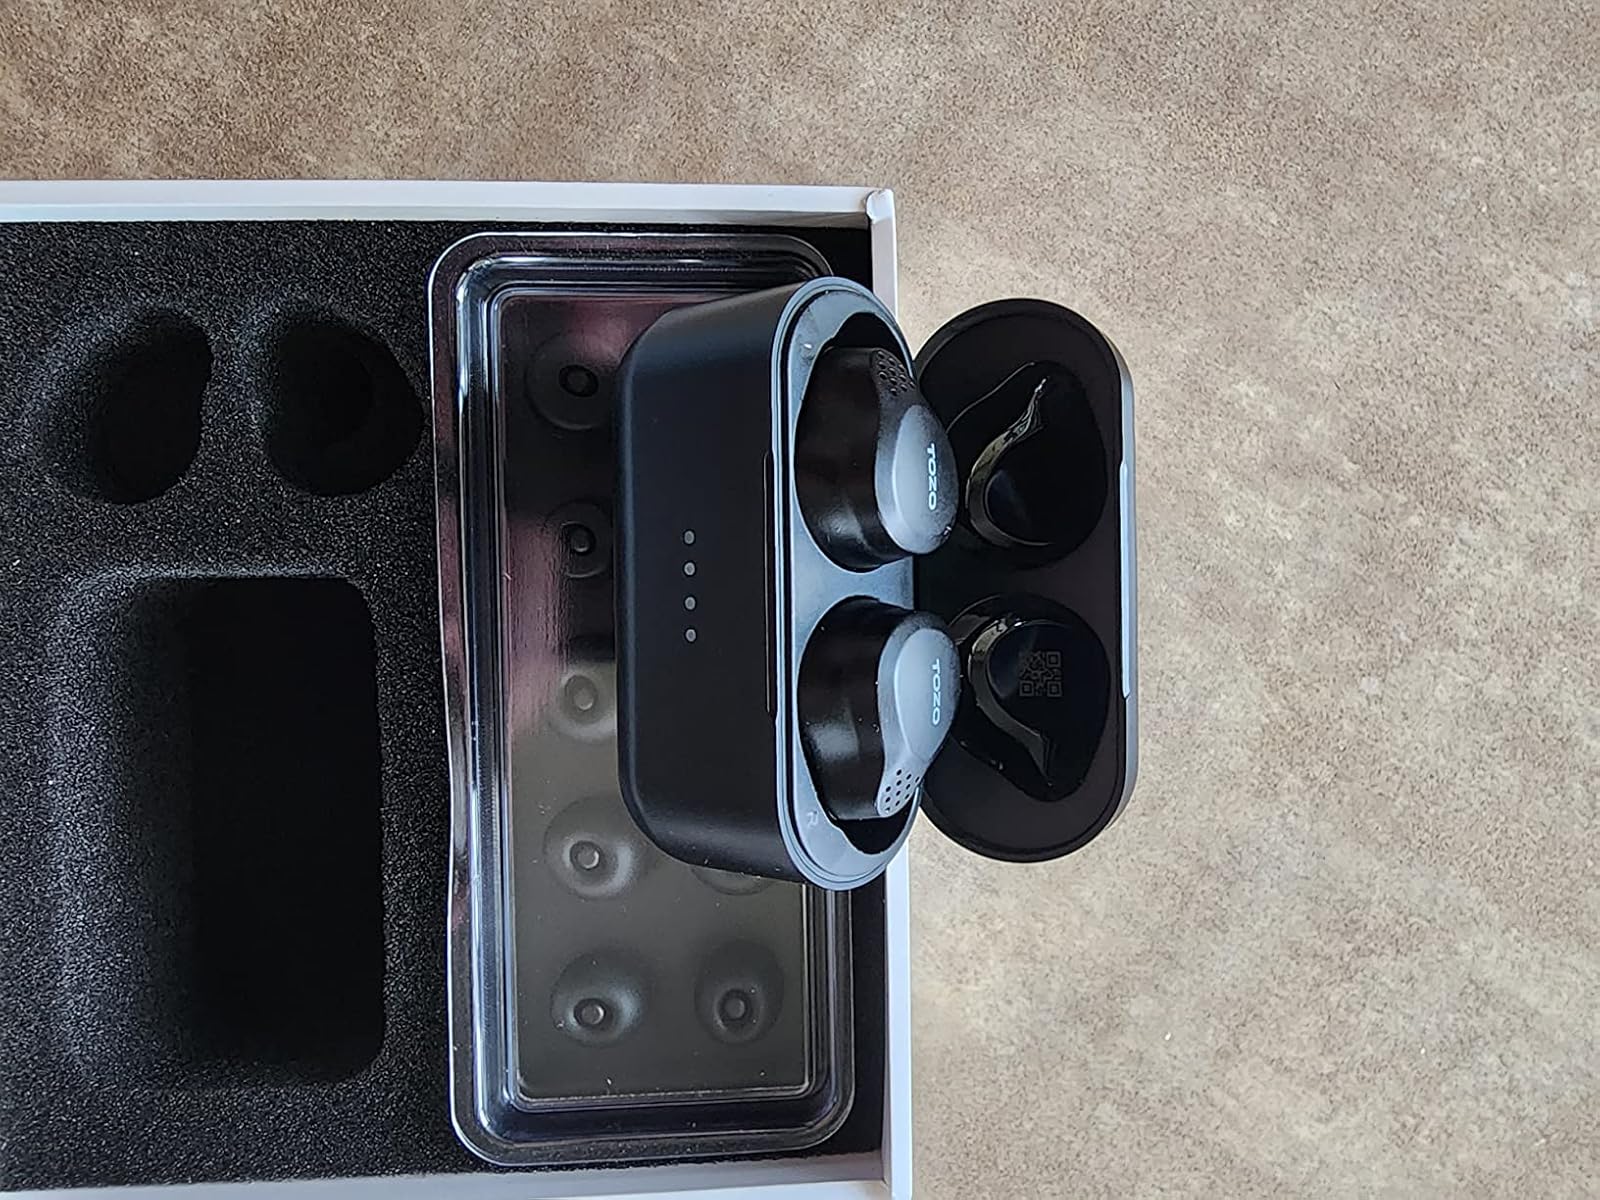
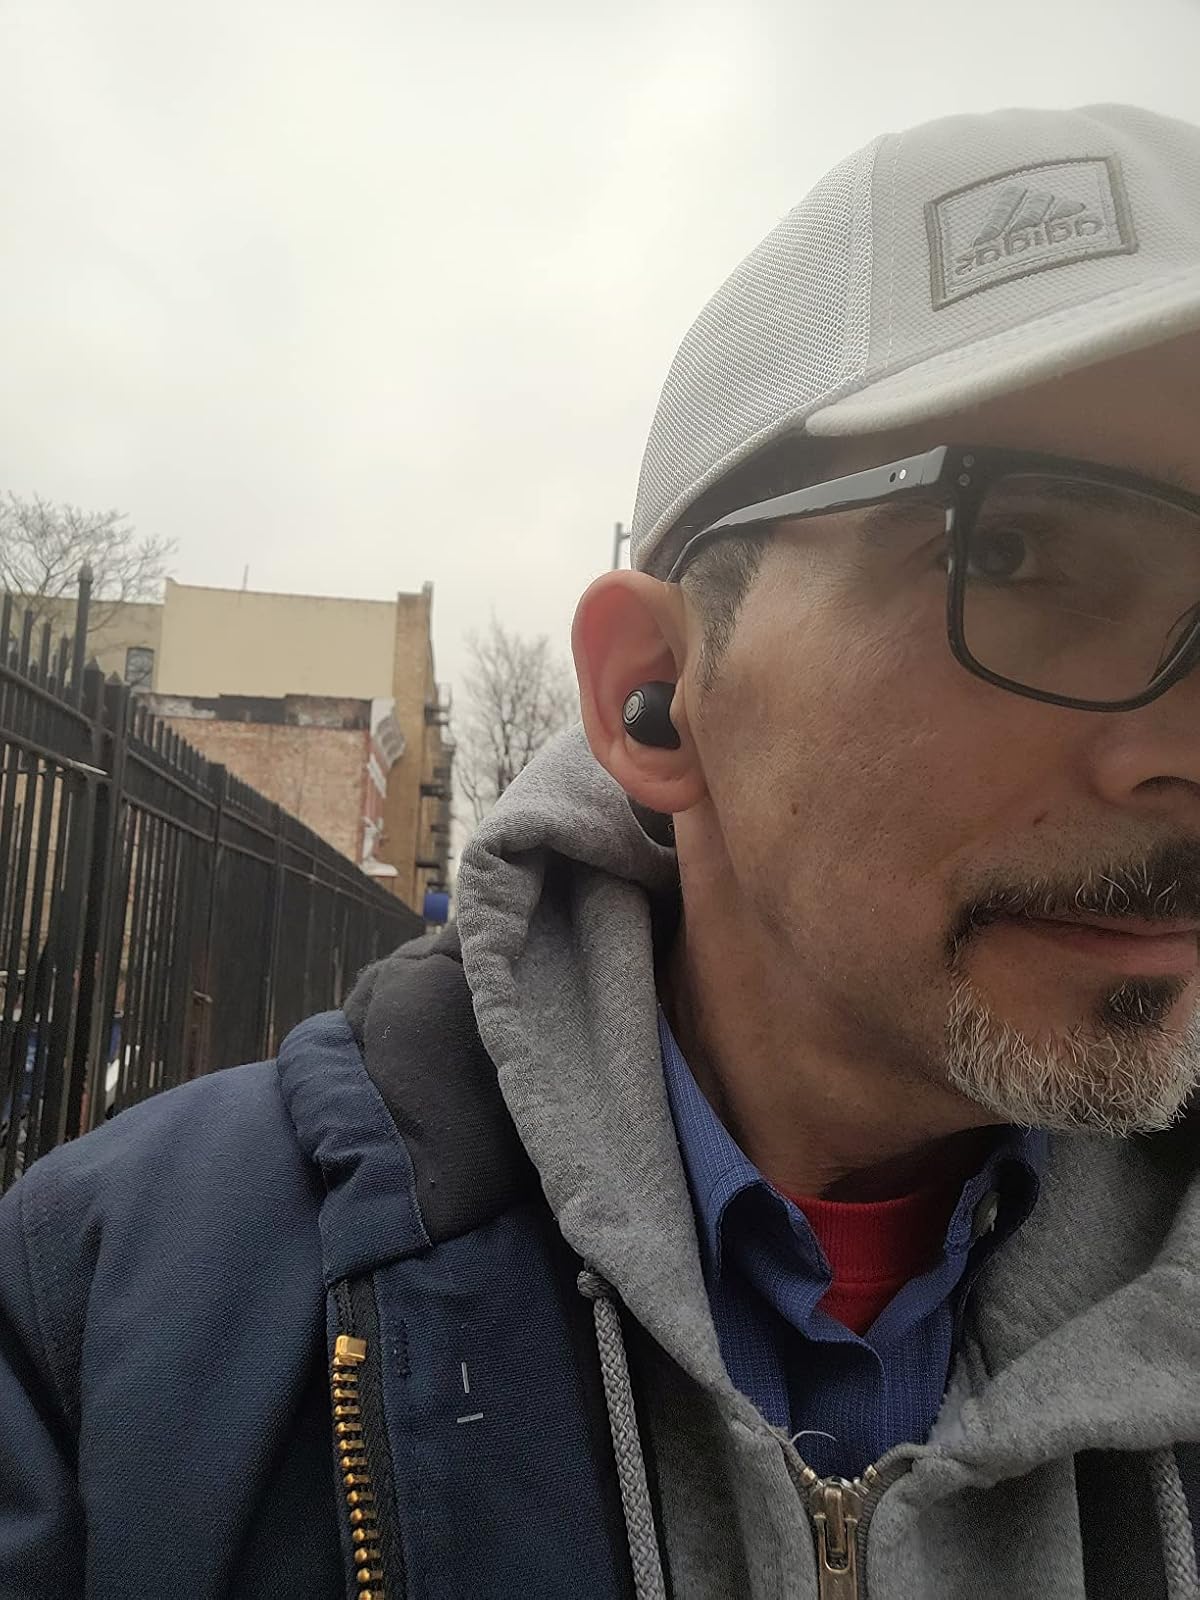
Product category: earbuds
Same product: no